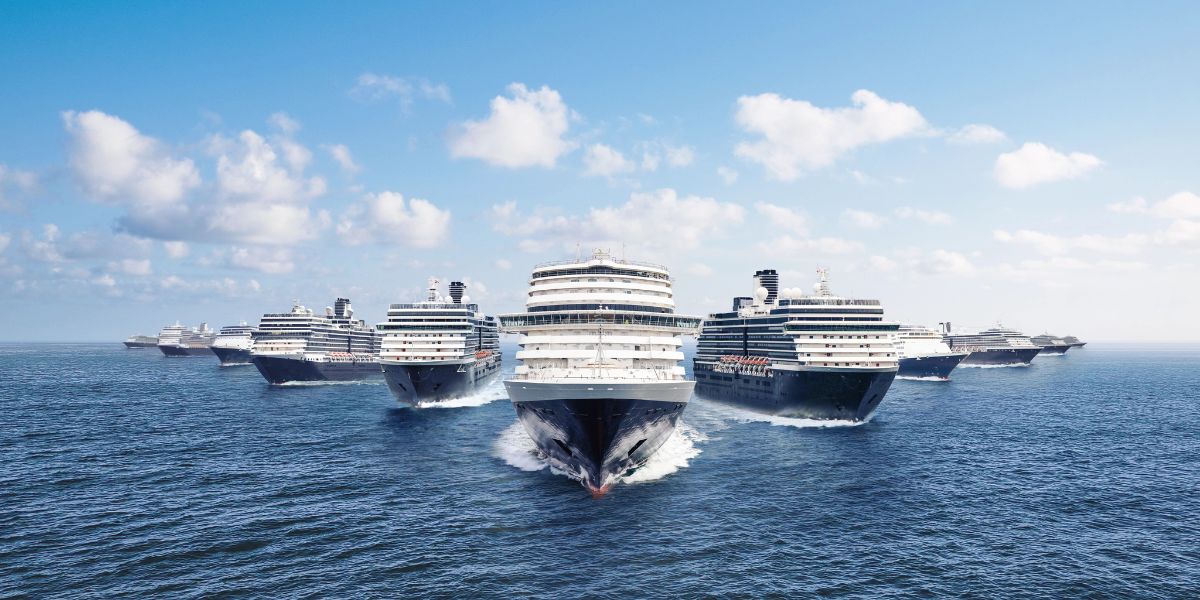
Vehicle type: Ships